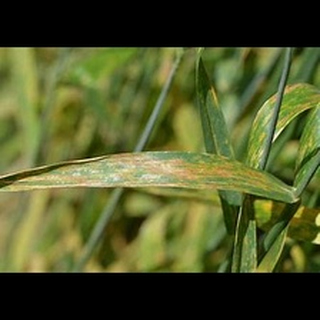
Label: wheat_tan_spot